USS South Dakota (BB-57)

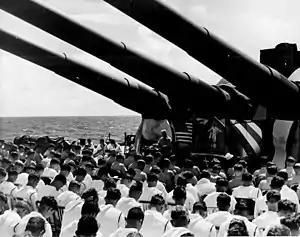
1 July 1944, Chaplain Lindner reads the benediction held in honor of shipmates killed in the air action off Guam

"South Dakota" departed Norfolk on 21 August and reached Efate in the south Pacific on 14 September. From there, she steamed to Fiji on 7 November, where she joined the rest of BatDiv 9, which had been assigned to the support force for TG 50.1, designated the Carrier Interceptor Group. The American fleet embarked on a campaign to conquer the Gilbert and Marshall Islands, beginning with Operation Galvanic, the seizure of Tarawa later in November. On 19 November, the carriers launched raids on Tarawa and nearby islands in advance of the amphibious assault. "South Dakota" once again came under the command of Lee in December, who commanded TG 50.4, which also included the battleships "Alabama", "Washington", , and two carriers. The ships were sent to attack Nauru early in the month, and on 6 December they were reinforced by the battleships and , now being re-designated TG 50.8. The ships arrived off Nauru two days later and bombarded it with gunfire from the battleships and strikes from the carriers' aircraft. The Americans achieved little of significance, as the Japanese forces on the island were light and had few aircraft to be targeted. The ships returned to Efate and began preparations for the next major offensive, including loading ammunition and other supplies. She loaded ammunition from the transport on 5 January 1944 and went to sea in company with "Indiana" and three destroyers for gunnery training on 16 January.